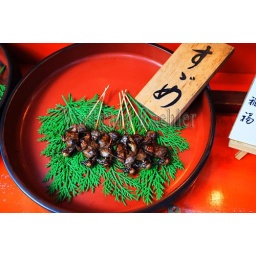
Japan, kyoto, near fushimi inari shrine (Shinto), street leading towards shrine, grilled birds